Montalcino

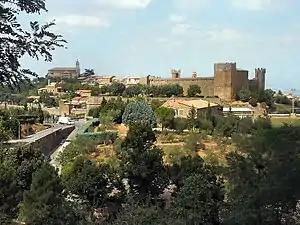
View of Montalcino.

As a satellite of Siena since the Battle of Montaperti in 1260, Montalcino was deeply involved and affected by the conflicts in which Siena became embroiled, particularly in those with the city of Florence in the 14th and 15th centuries, and like many other cities in central and northern Italy, the town was also caught up in the internecine wars between the Ghibellines (supporters of the Holy Roman Empire) and the Guelphs (supporters of the Papacy). Factions from each side controlled the town at various times in the late medieval period.